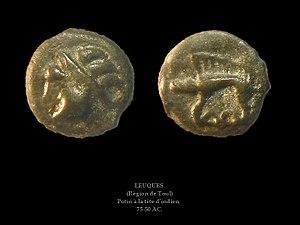
Potin à la tête d’indien,vers 75-50 AC.
Les Leuques, désignés par les auteurs latins sous le vocable Leuci, étaient un peuple gaulois appartenant à la province de Gaule belgique, à laquelle ils ont été officiellement intégrés vers 20 av. J.-C.